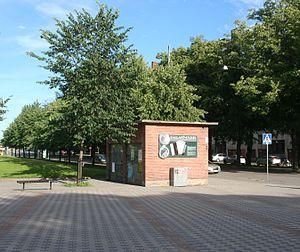
Cet article donne une une liste de parcs d'Helsinki en Finlande.